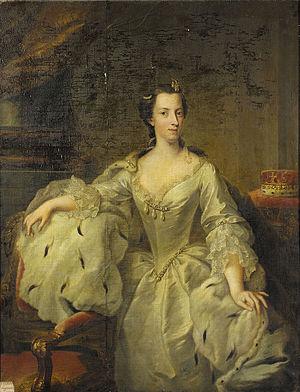
Marie est une princesse de la famille royale britannique. Elle est la quatrième fille du roi Georges II et de la reine Caroline d'Ansbach.